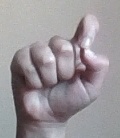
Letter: fa